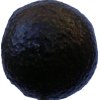
Label: black_avocado